2013 British Grand Prix

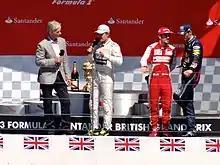
The post-race podium ceremony with the drivers interviewed by 1996 world champion Damon Hill

Hamilton overtook Di Resta for 11th at the exit of turn three on the following lap. Button passed Grosjean into Brooklands corner for ninth on lap 39. Ricciardo attempted to pass Sutil into Copse corner for sixth but Sutil blocked him by switching lines, slowing Ricciardo. On lap 41, Hamilton used DRS to pass Grosjean on the Hangar Straight for tenth. On that lap, Vettel went to change to fifth gear into Vale corner when he lost drive. He drove slowly round Club turn and stopped at the side of the main straight next to pit wall to retire for the first time in 2013. This promoted Rosberg to the lead, Räikkönen to second and Webber to third. With Vettel's car deemed to be in a dangerous position, the safety car was deployed for the second time to allow his car to be moved safely from the track.